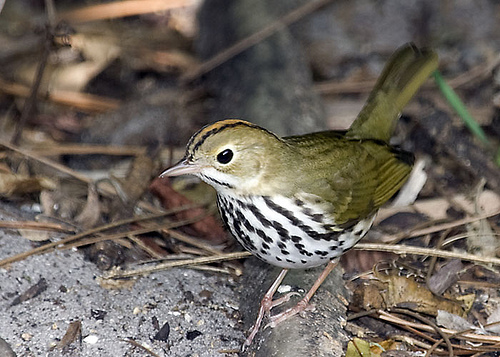
the crown is striped black down the nape with a bit or orange, the throat and belly are white with black spots.
this bird's body and back are yellow-black, and its belly is white with black stripes.
the bird has a black eyering and skinny thighs that are peach.
this small bird has a long, thin tarsus and a white belly that is spotted black.
this bird has a black and white spotted belly, with a greenish yellow colored back.
this bird has bold black stripes down its back and from its throat to its belly, as well as an orange stripe on its cap and green-brown wings.
this little bird has a short pointy beak a white and black breast and is green in color with a stripe of orange on its crown
this small bird has black eyes, brown feathers, and a stripped belly.
this bird has wings that are yellow and has a striped belly
this bird has a spotted black and white breast and a yellowish colored crown
Species: Ovenbird